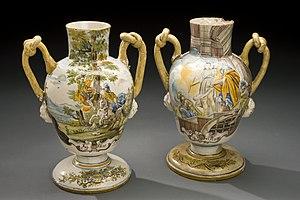
Le scorbut est une maladie due à une carence en vitamine C qui se traduit chez l'être humain, dans sa forme grave, par un déchaussement des dents et la purulence des gencives, des hémorragies, puis la mort.